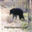
Label: bear